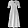
Label: Dress